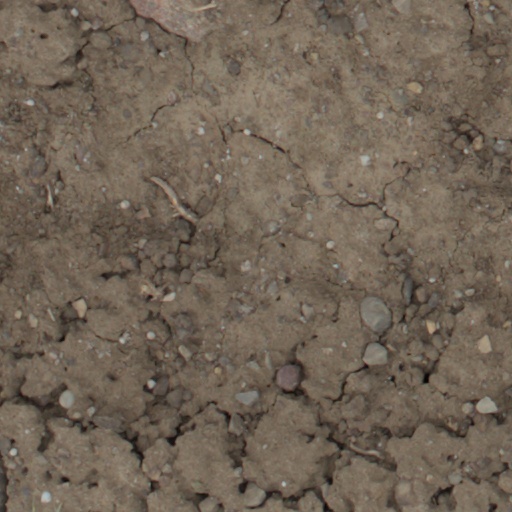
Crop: wheat